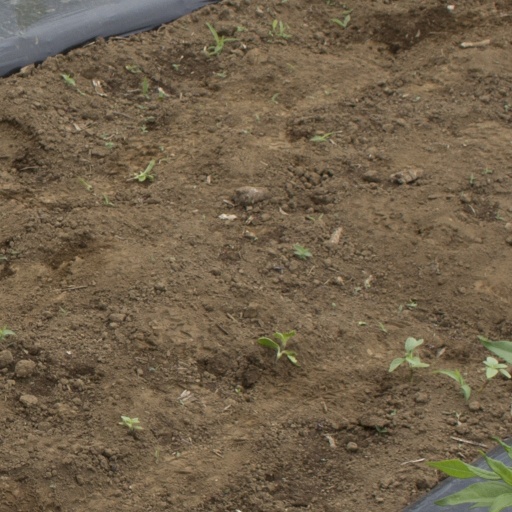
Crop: Jerusalem artichoke